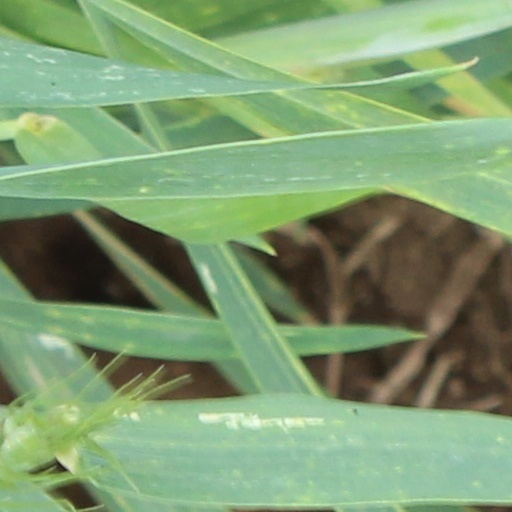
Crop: wheat